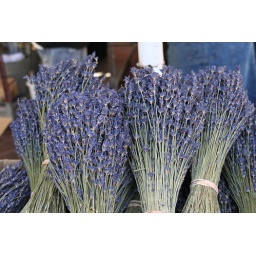
Lavender bunch at the flower market in Nice, France.